Meilen

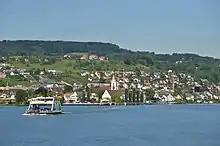
Meilen at Lake Zürich

Meilen has a population (as of ) of . , 16.5% of the population was made up of foreign nationals. the gender distribution of the population was 47.6% male and 52.4% female. Over the last 10 years the population has grown at a rate of 12.2%. Most of the population speaks German (87.6%), with Italian being second most common ( 2.4%) and English being third ( 1.7%).